Land Rover Defender

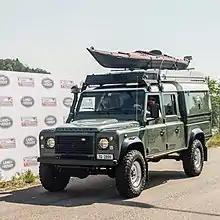
Fully equipped Land Rover Defender 130 TD4

Production of the model now known as the Defender began in 1983 as the Land Rover One Ten, a name which reflected the 110-inch (2,800mm) length of the wheelbase. The Land Rover Ninety, with wheelbase, and Land Rover 127, with wheelbase, soon followed. All measurements were metric, but communicated in the closest imperial terms familiar to the predecessor Series 3 88” and 109” models.